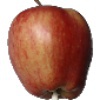
Label: Apple Red 1